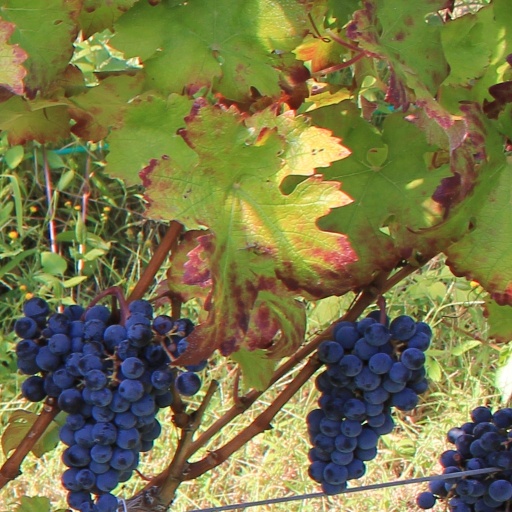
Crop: grape